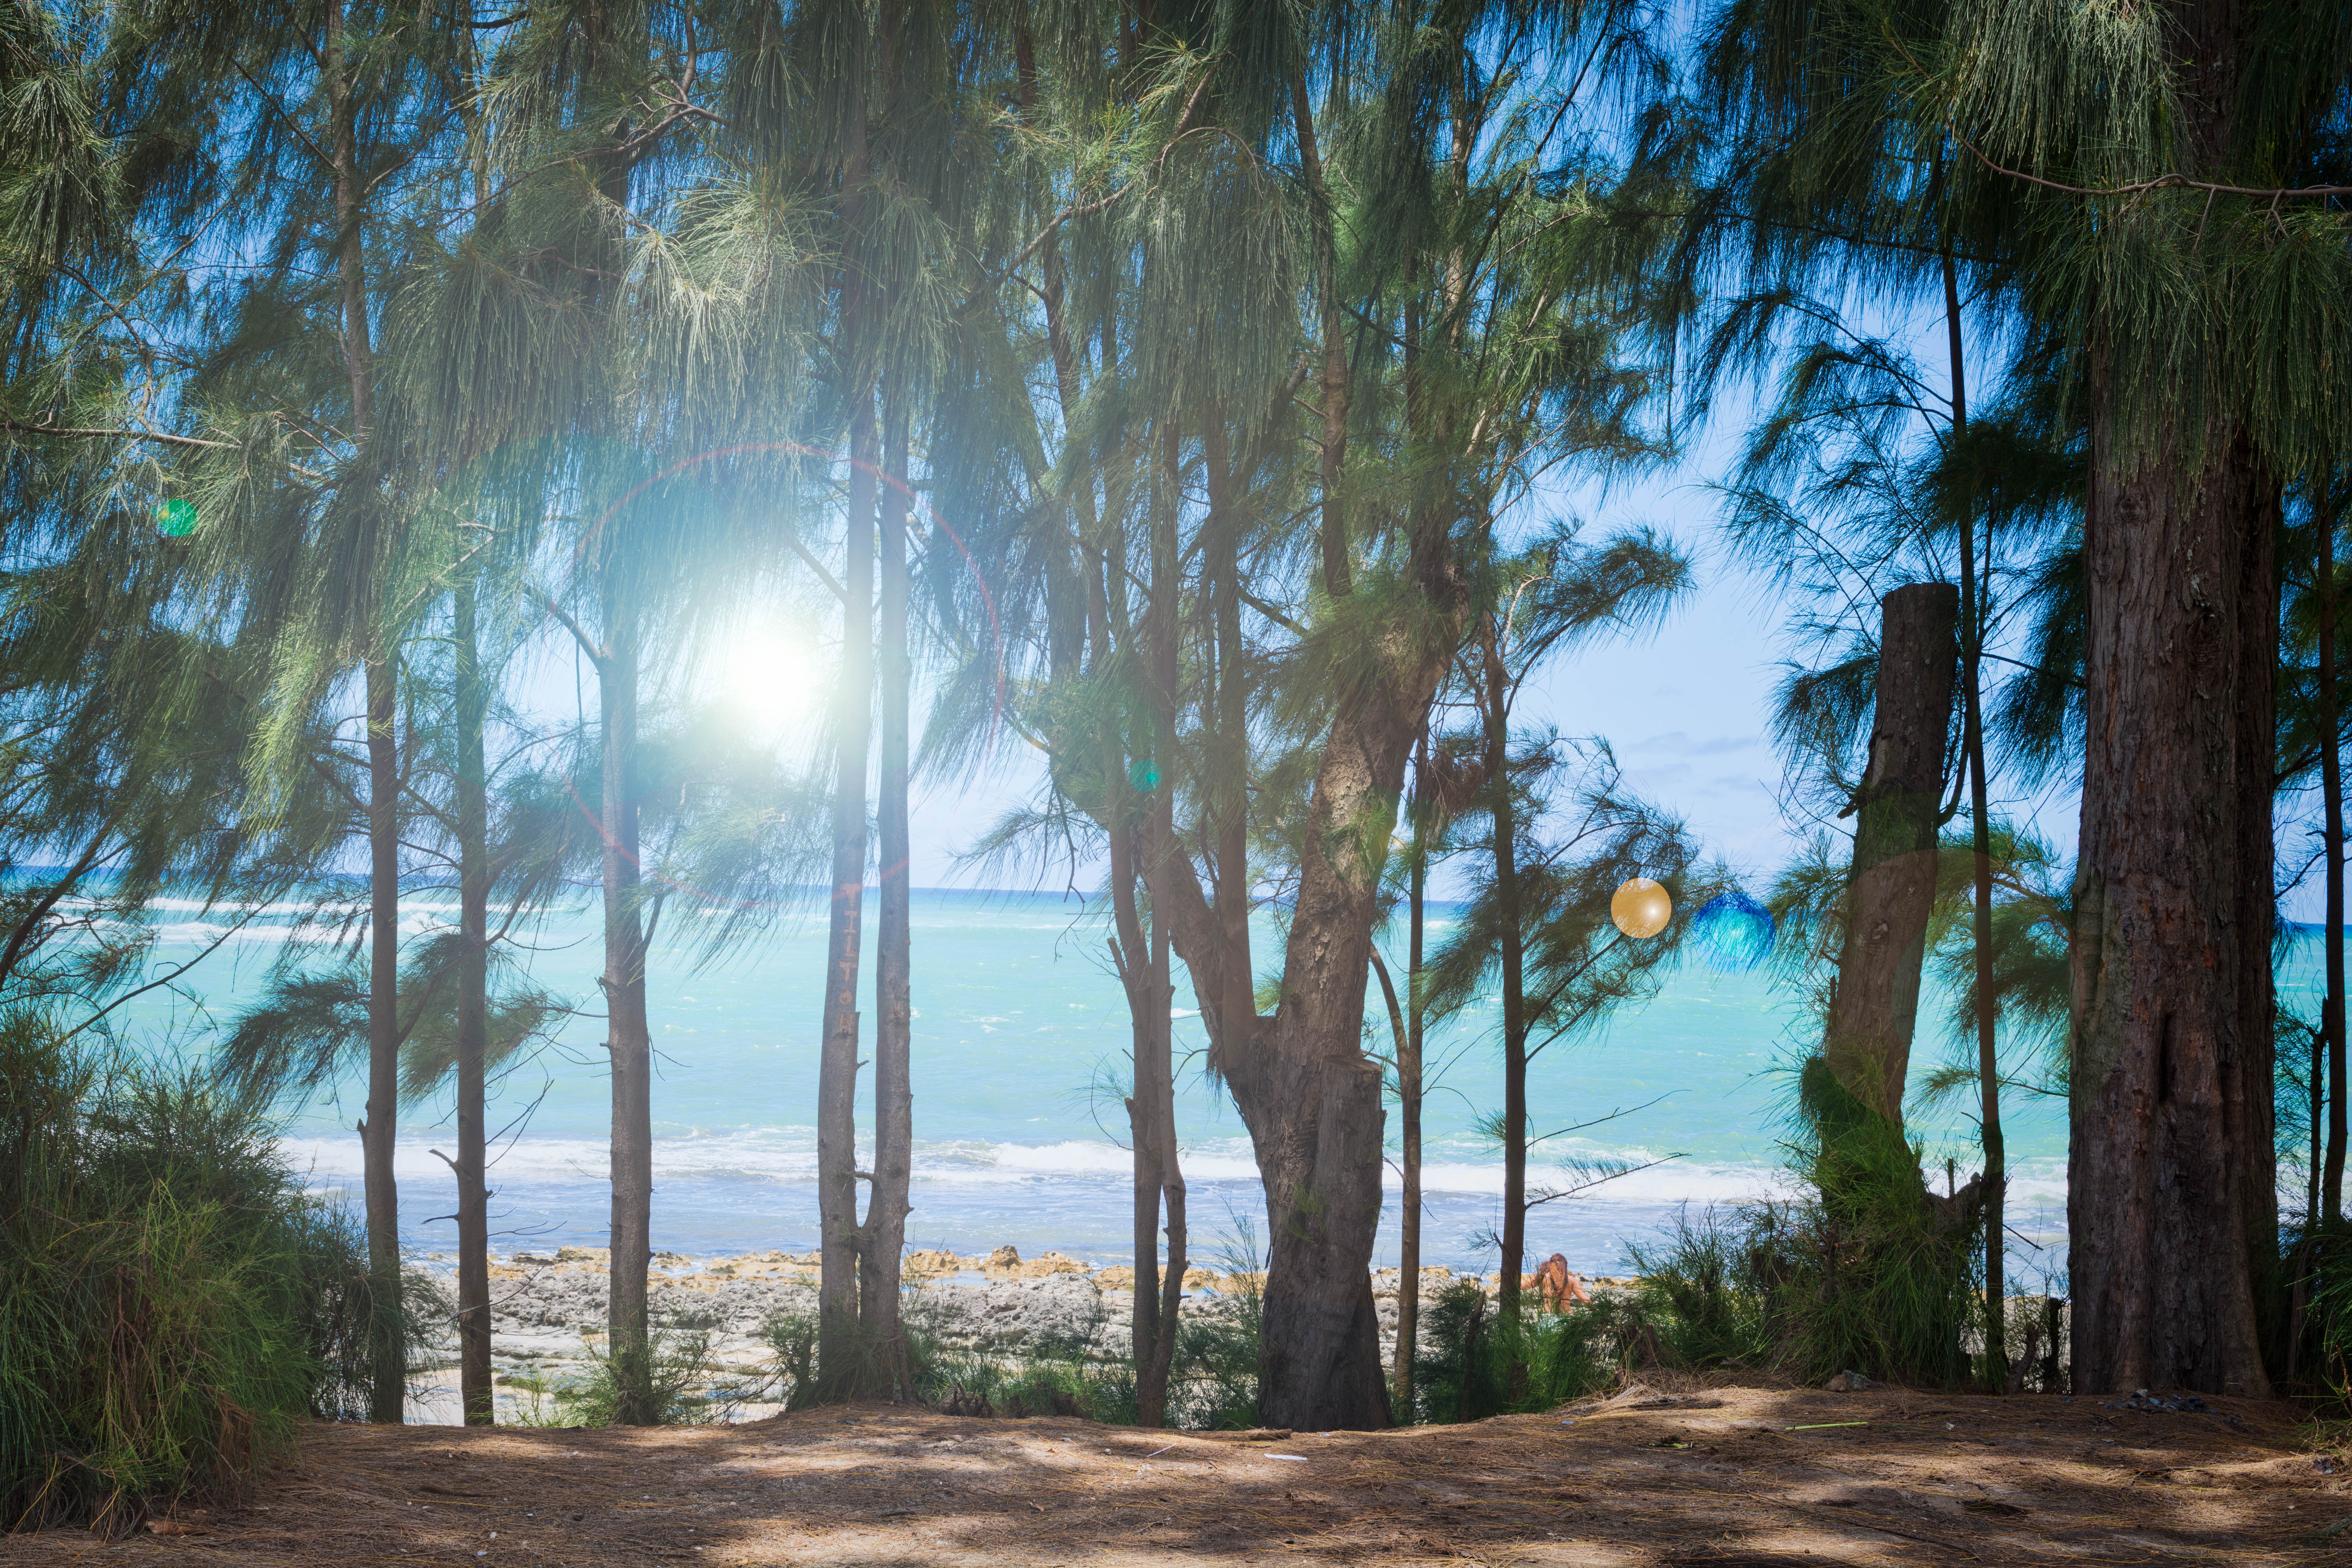
beach, tree, nature, forest, plant, sunlight, morning, jungle, hawaii, woodland, habitat, ecosystem, natural environment, woody plant, arecales